Fariqe Hairuman

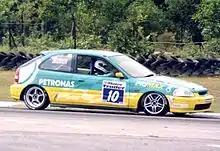
Hairuman driving the Petronas sponsored Honda Civic at Batu Tiga Raceway, Shah Alam, Malaysia in 2002.

Fariqe Hairuman (born 10 March 1983) is a Malaysian race car driver.